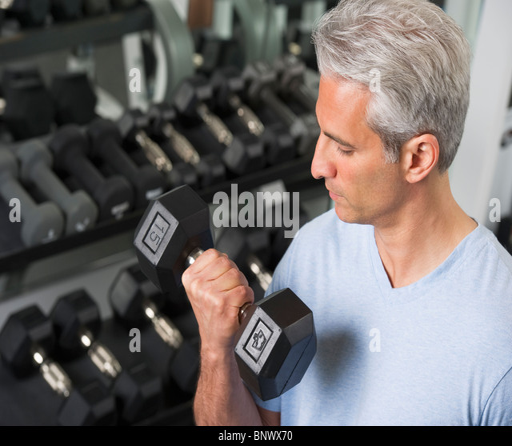
man lifting free weights at the gym